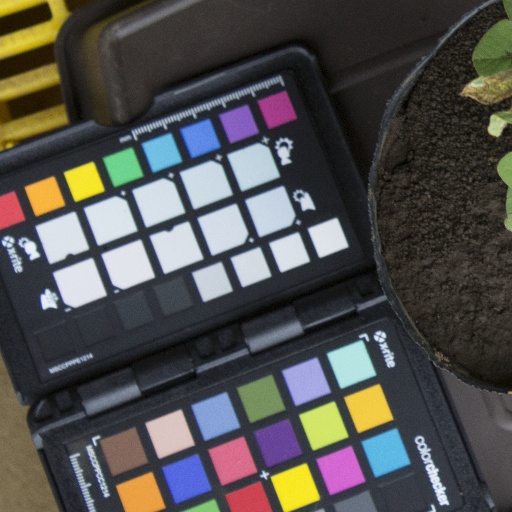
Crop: soybean